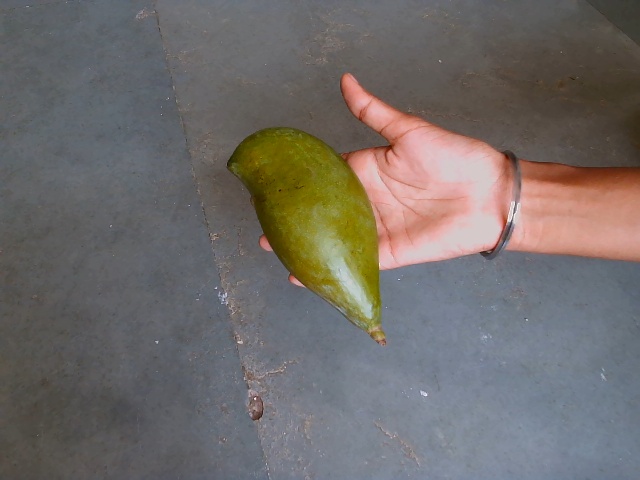
Label: Raw_Mango